Paul Leverkühn

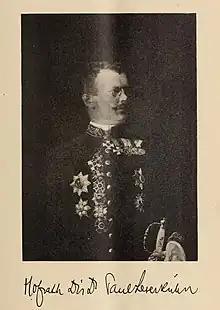

Leverkühn was born to government councilor, Carl Leverkühn, and Louise, née Grisebach, a sister of August Grisebach. The lawyer August Leverkühn was his brother.